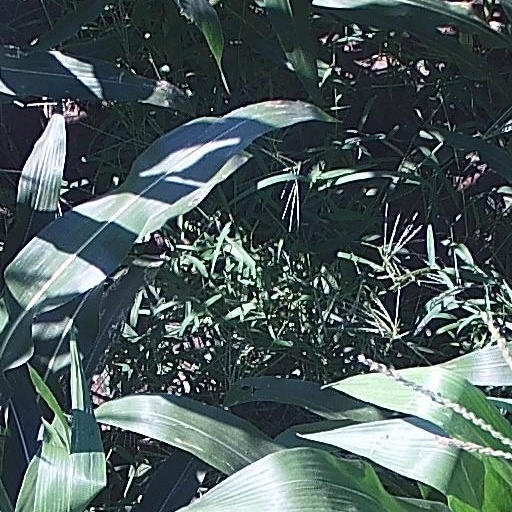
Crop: maize; corn